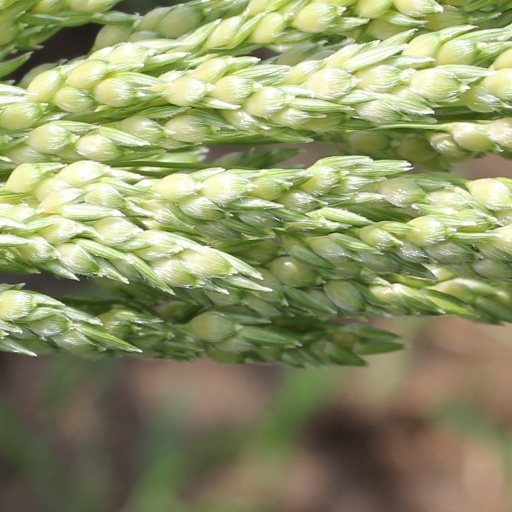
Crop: sorghum